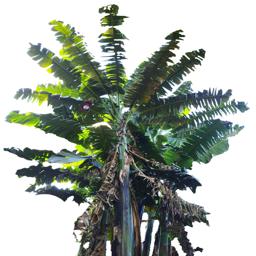
Label: BHIMKOL